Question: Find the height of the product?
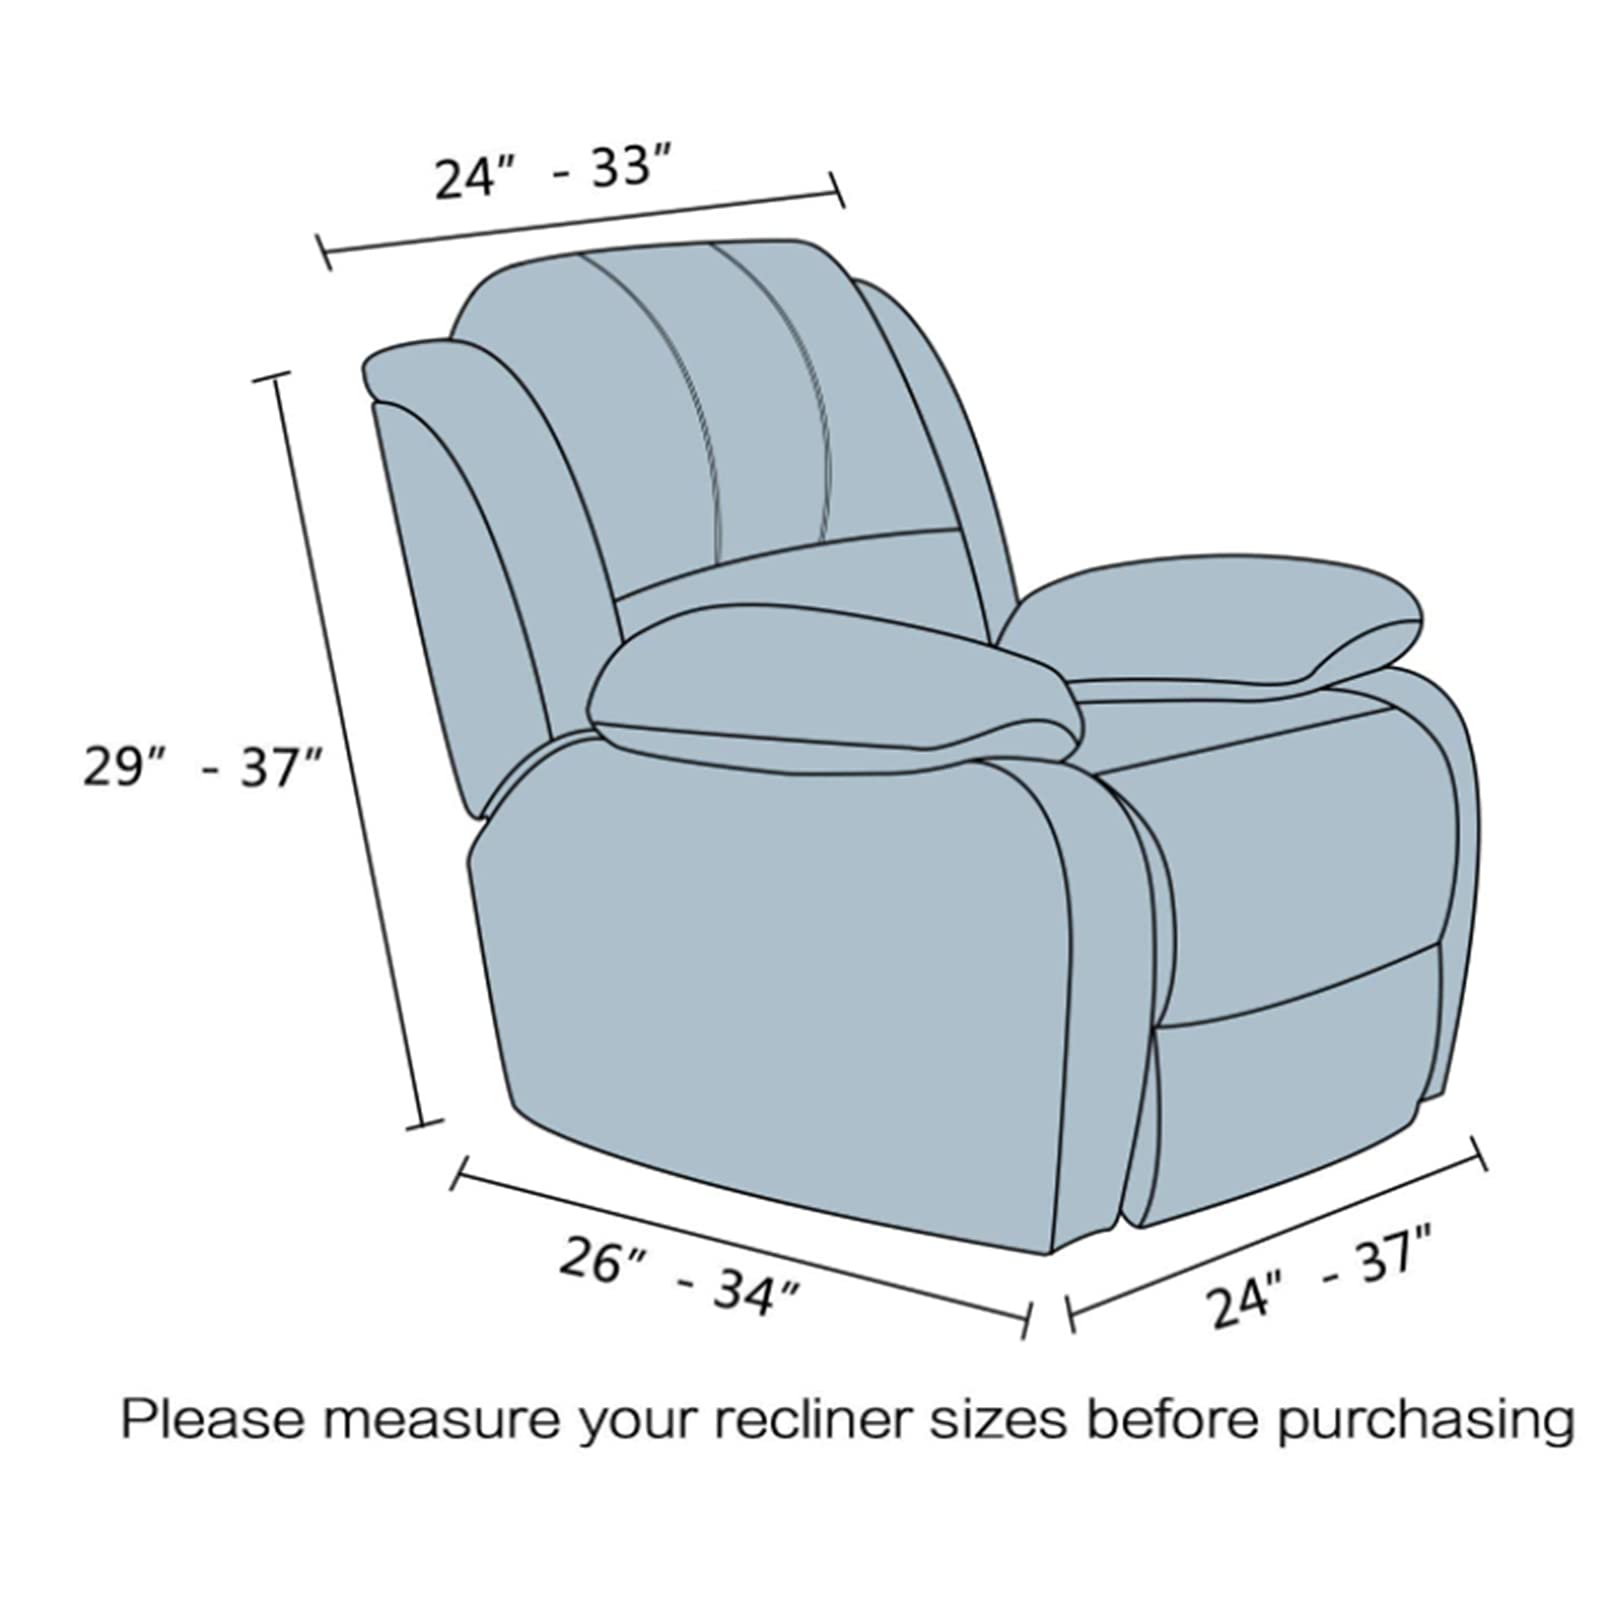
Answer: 37.0 inch